1919 in South Africa

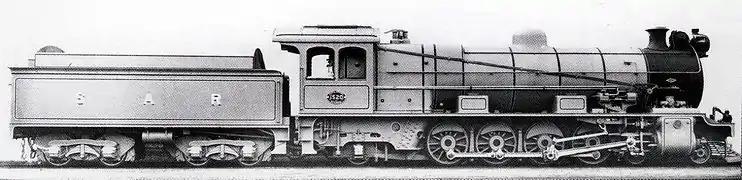
Class 12A

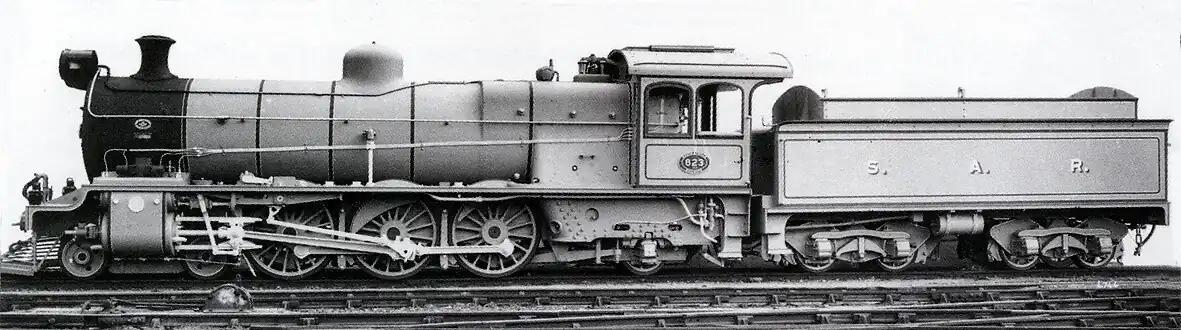
Class 16C

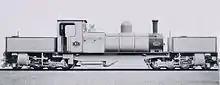
Class NG G11

Two new Cape gauge and one narrow gauge locomotive types enter service on the South African Railways (SAR):